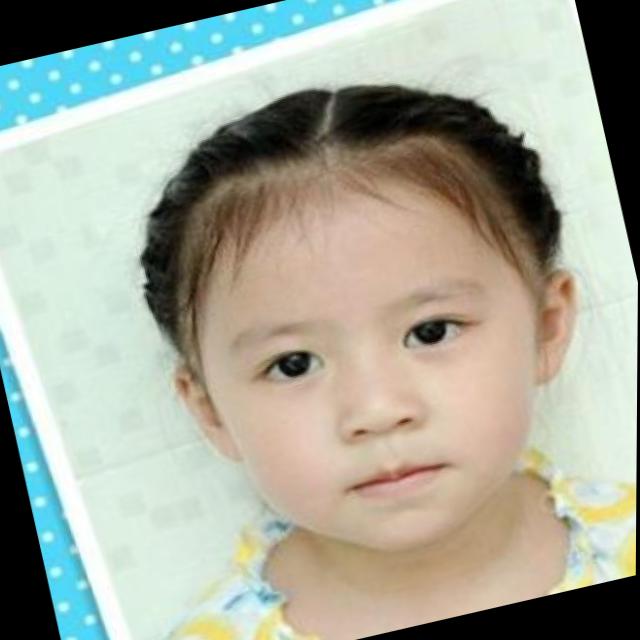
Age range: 0-12